Taywan Taylor

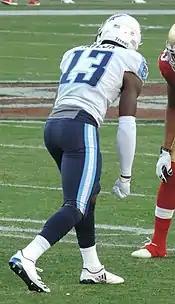
Taylor in 2017

Throughout training camp, he competed against Eric Decker for the vacant starting slot receiver job after the departure of longtime veteran Kendall Wright during free agency. Although he competed with Decker, he worked and learned under him extensively. Head coach Mike Mularkey named him the fourth wide receiver on the depth chart to start the regular season, behind Rishard Matthews, Eric Decker, and Corey Davis.